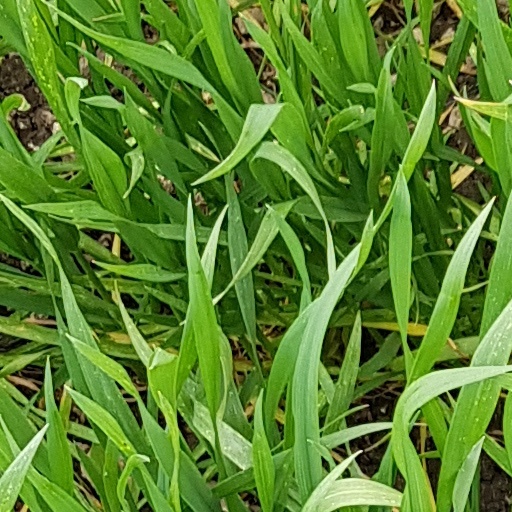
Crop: wheat